Madawaska Mine

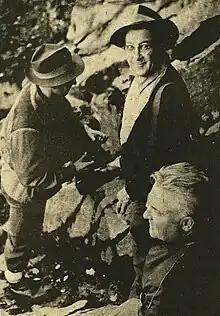
Arthur Shore in 1955

Uranium was first discovered in the Cardiff in 1922 by W. M. Richardson. Between 1953 and 1956, one hundred area prospects were opened, including one by Bancroft prospector Arthur H. Shore, whose discovery of uranium was first confirmed in 1949. He purchased the land on 22 June 1949 and founded Faraday Uranium Mines Limited. Mr. Shore sold control of the company to Augustus Exploration Limited, who started full development of the site in 1952.